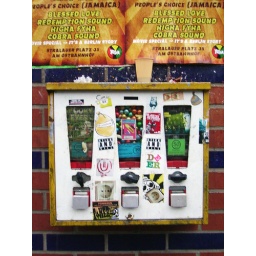
Candy machine on a house wall in Berlin